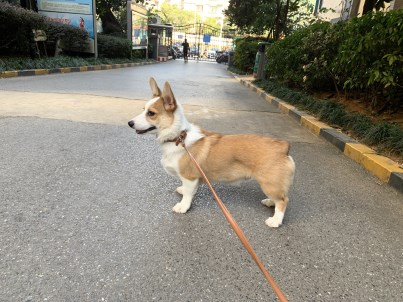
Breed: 2909-n000116-Cardigan